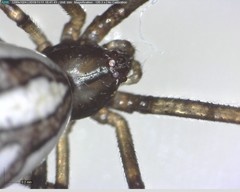
Species: Lactrodectus_hesperus